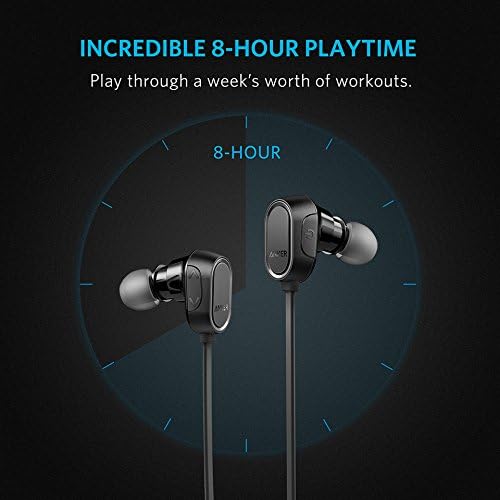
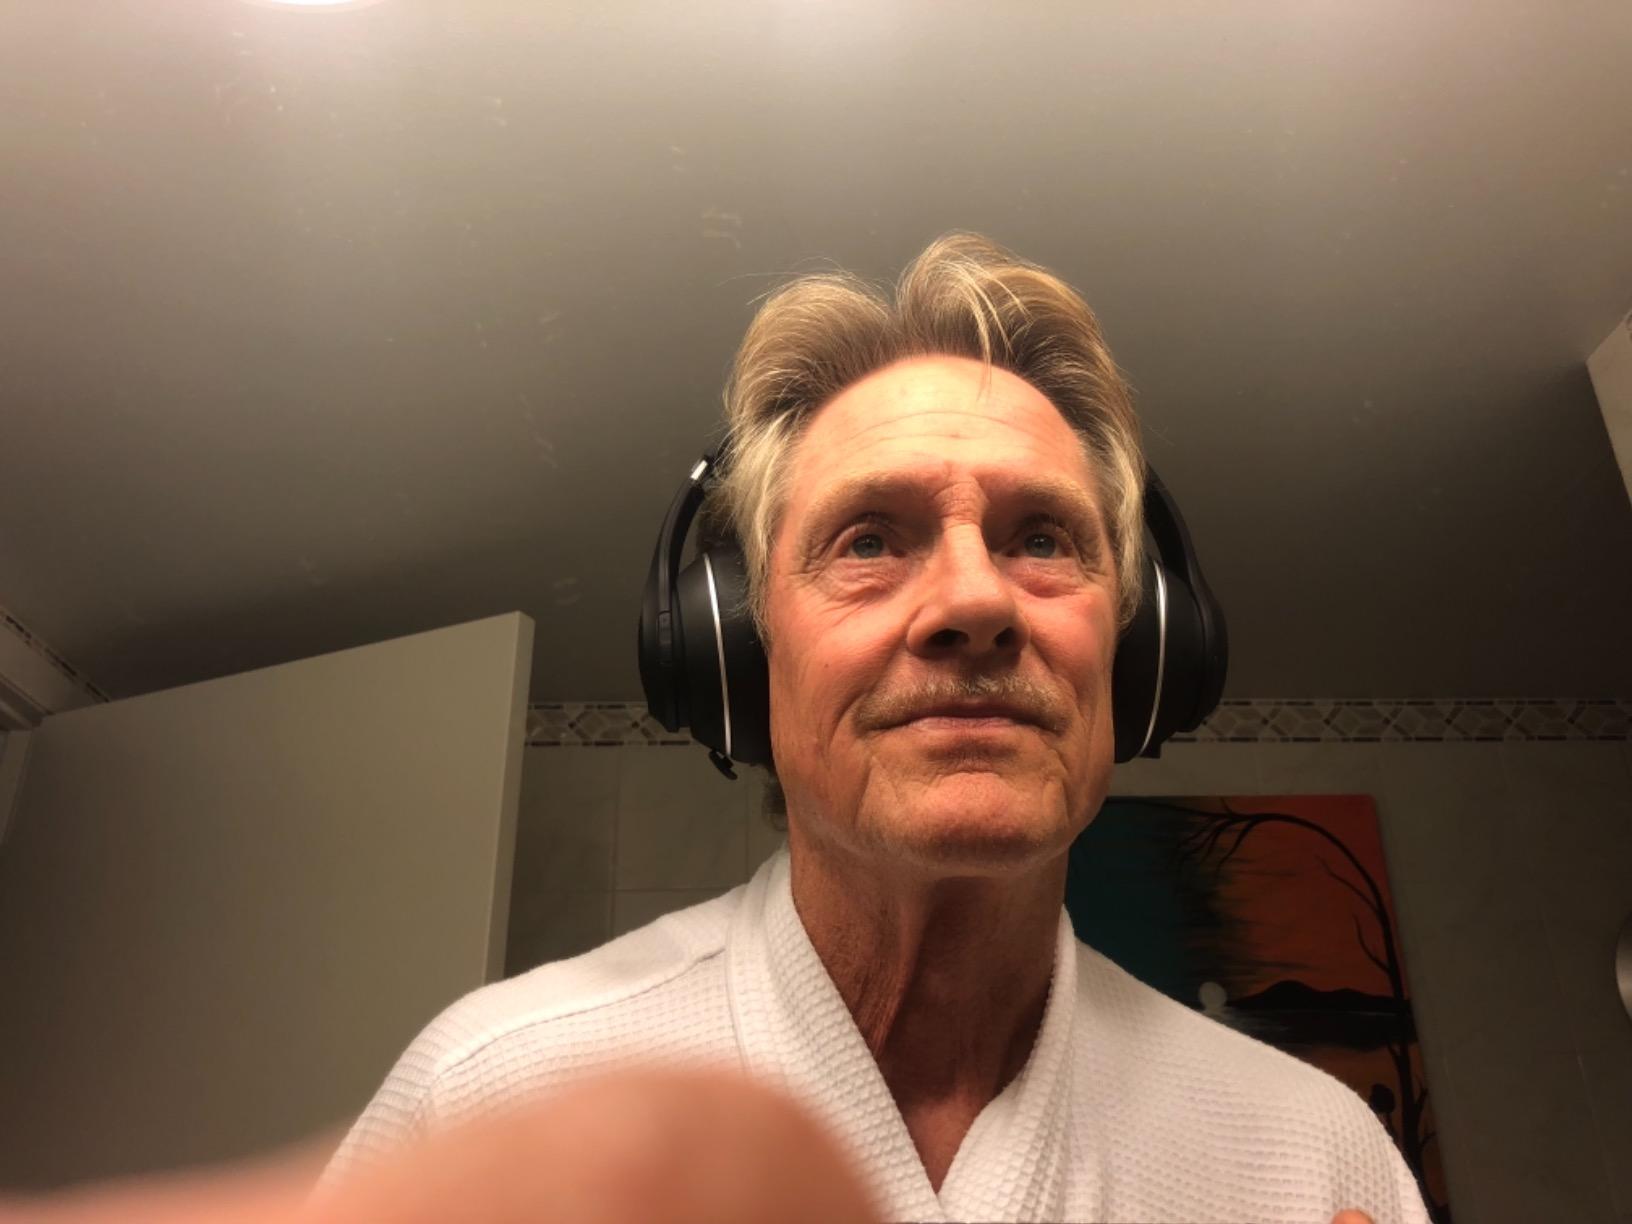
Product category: headphones
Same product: no